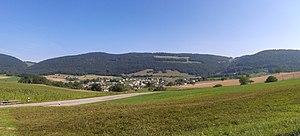
Vue de Montsevelier
Montsevelier est une localité et une ancienne commune suisse du canton du Jura.